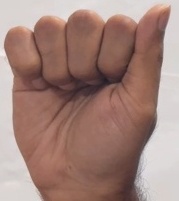
ASL sign: A